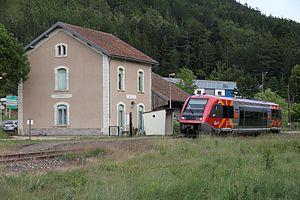
L'X 73506 assurant un train en direction de Saint-Chély-d'Apcher marque l'arrêt en gare de Barjac en juin 2011, Lozère, France.
Les X 73500, sont des autorails mono caisses, surnommés A TER, Baleines bleues, Concombres, Suppos ou Saucisses assurant les TER principalement sur des lignes non électrifiées où ils ont remplacé les X 2800.
La gare de Barjac est une gare ferroviaire française de la ligne du Monastier à La Bastide-Saint-Laurent-les-Bains, située sur le territoire de la commune de Barjac, à proximité du village centre dont elle est séparée par la route nationale 88, dans le département de la Lozère en région Occitanie.
La ligne du Monastier à La Bastide-Saint-Laurent-les-Bains est une ligne de chemin de fer française à écartement standard et à voie unique non électrifiée qui relie la gare du Monastier sur la ligne de Béziers à Neussargues à celle de la Bastide - Saint-Laurent-les-Bains sur la ligne de Saint-Germain-des-Fossés à Nîmes-Courbessac. Elle dessert Mende, préfecture de la Lozère. Elle est parfois surnommée Translozérien.
Le TER Languedoc-Roussillon est l'ancien réseau de lignes TER qui couvrait l'ancienne région administrative Languedoc-Roussillon, autorité organisatrice de transports depuis le 1ᵉʳ janvier 2002.